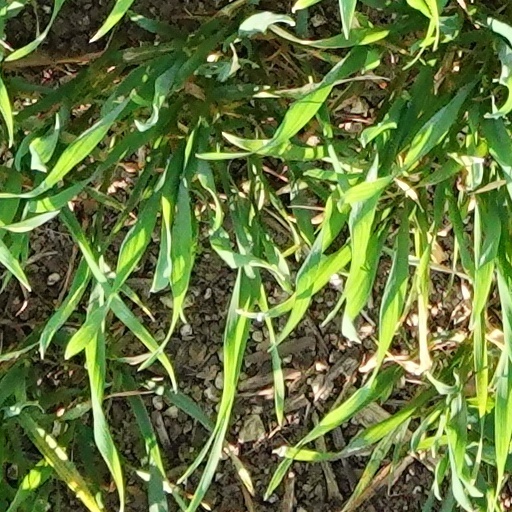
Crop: wheat